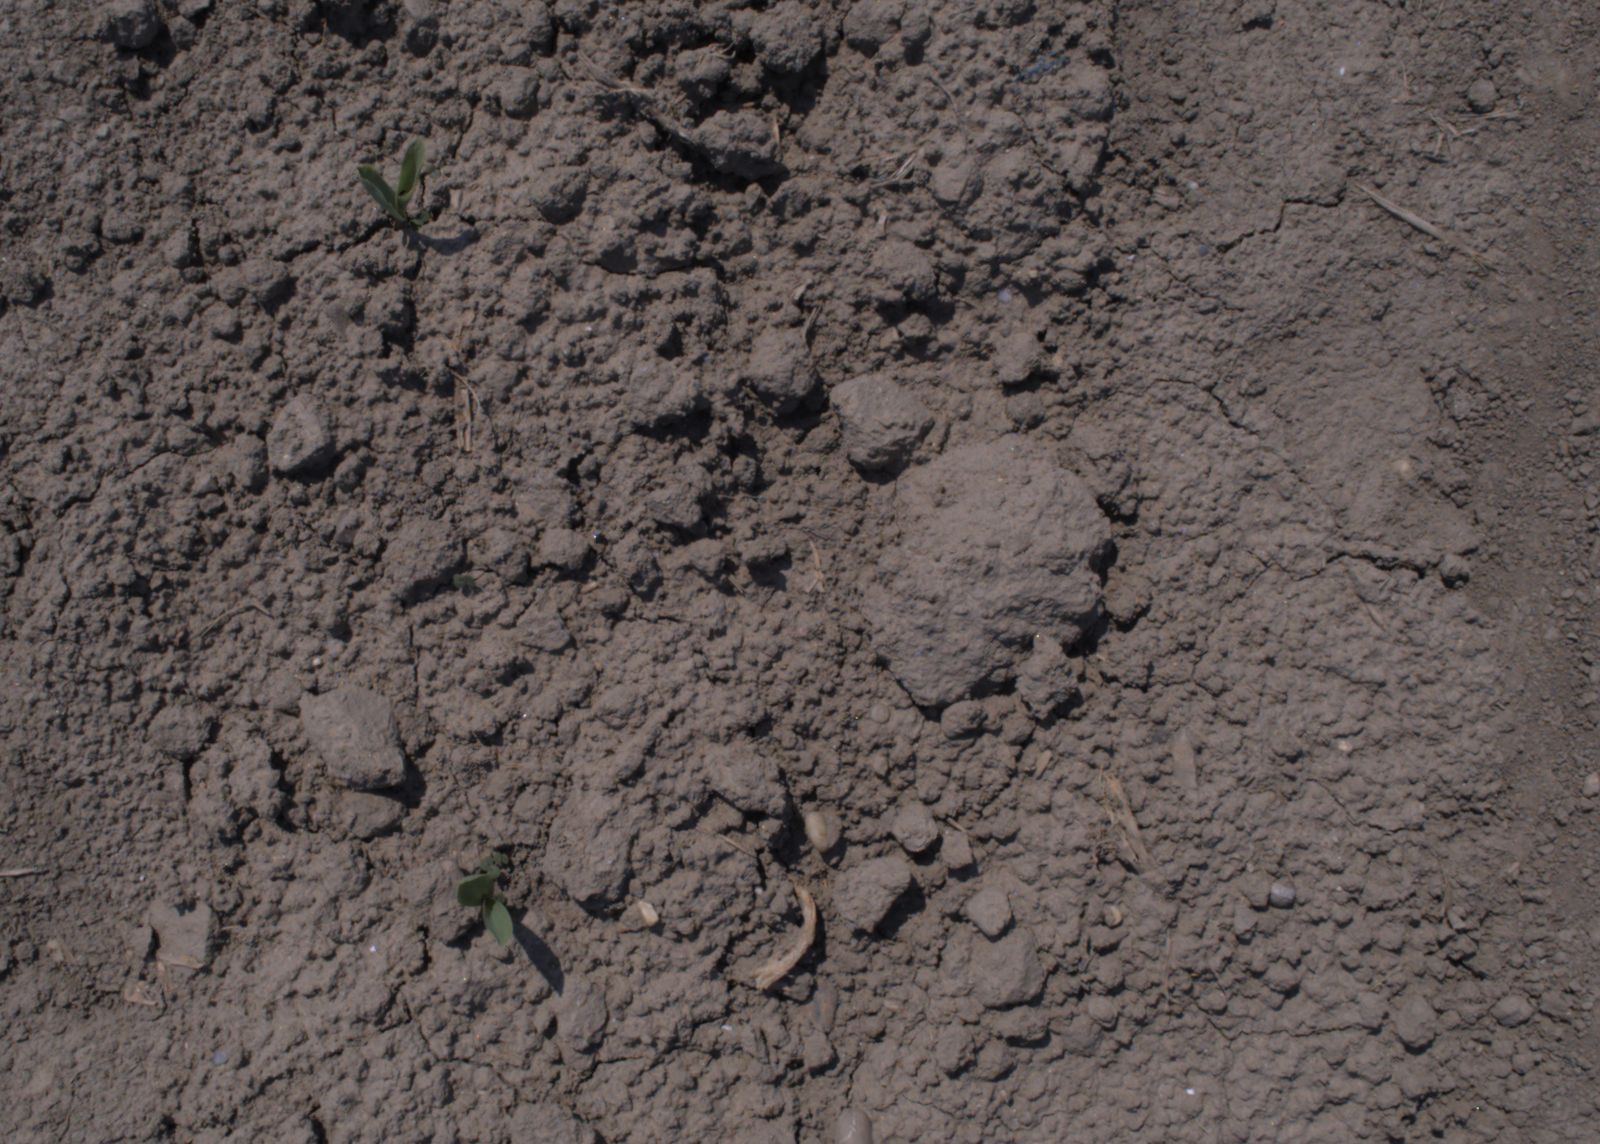
Capture date: 10.08.2020 12:49:01
Weather: sunny
Wind: light
Seeding date: 21.07.2020
Plant canopy height (mm): 930